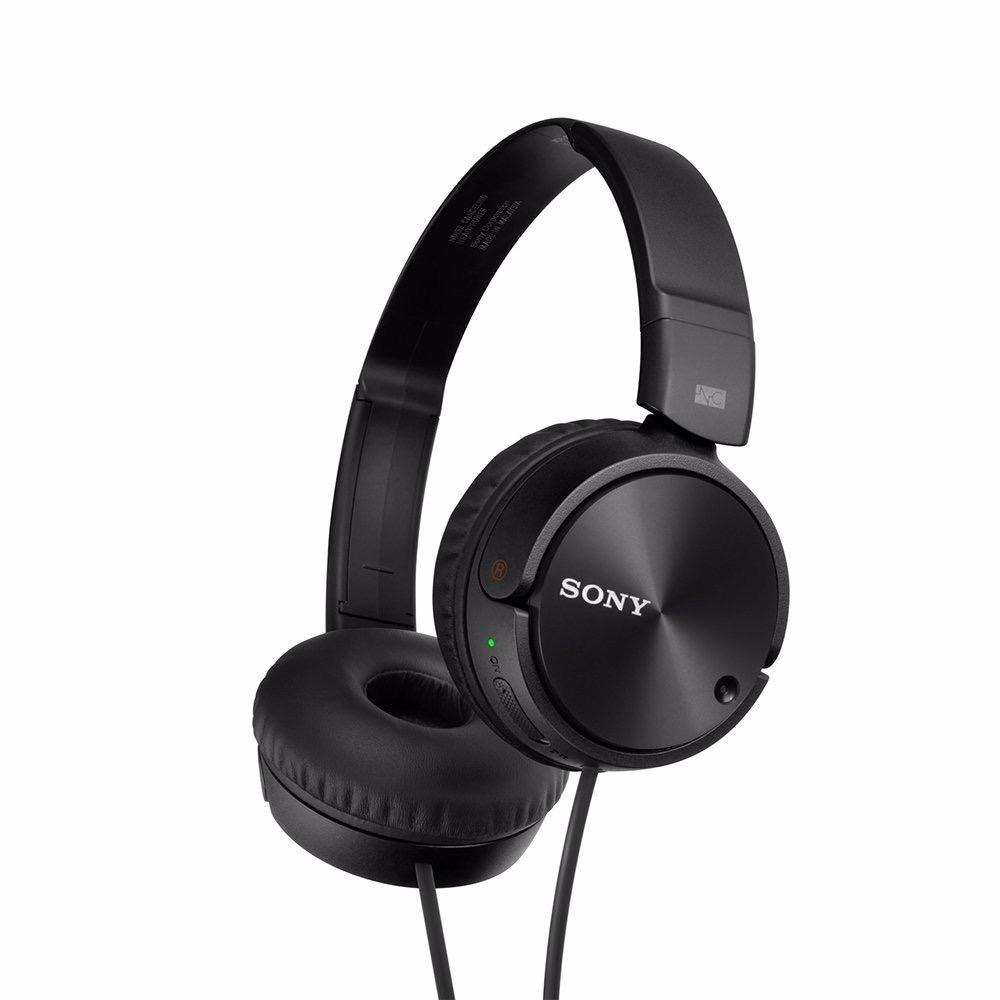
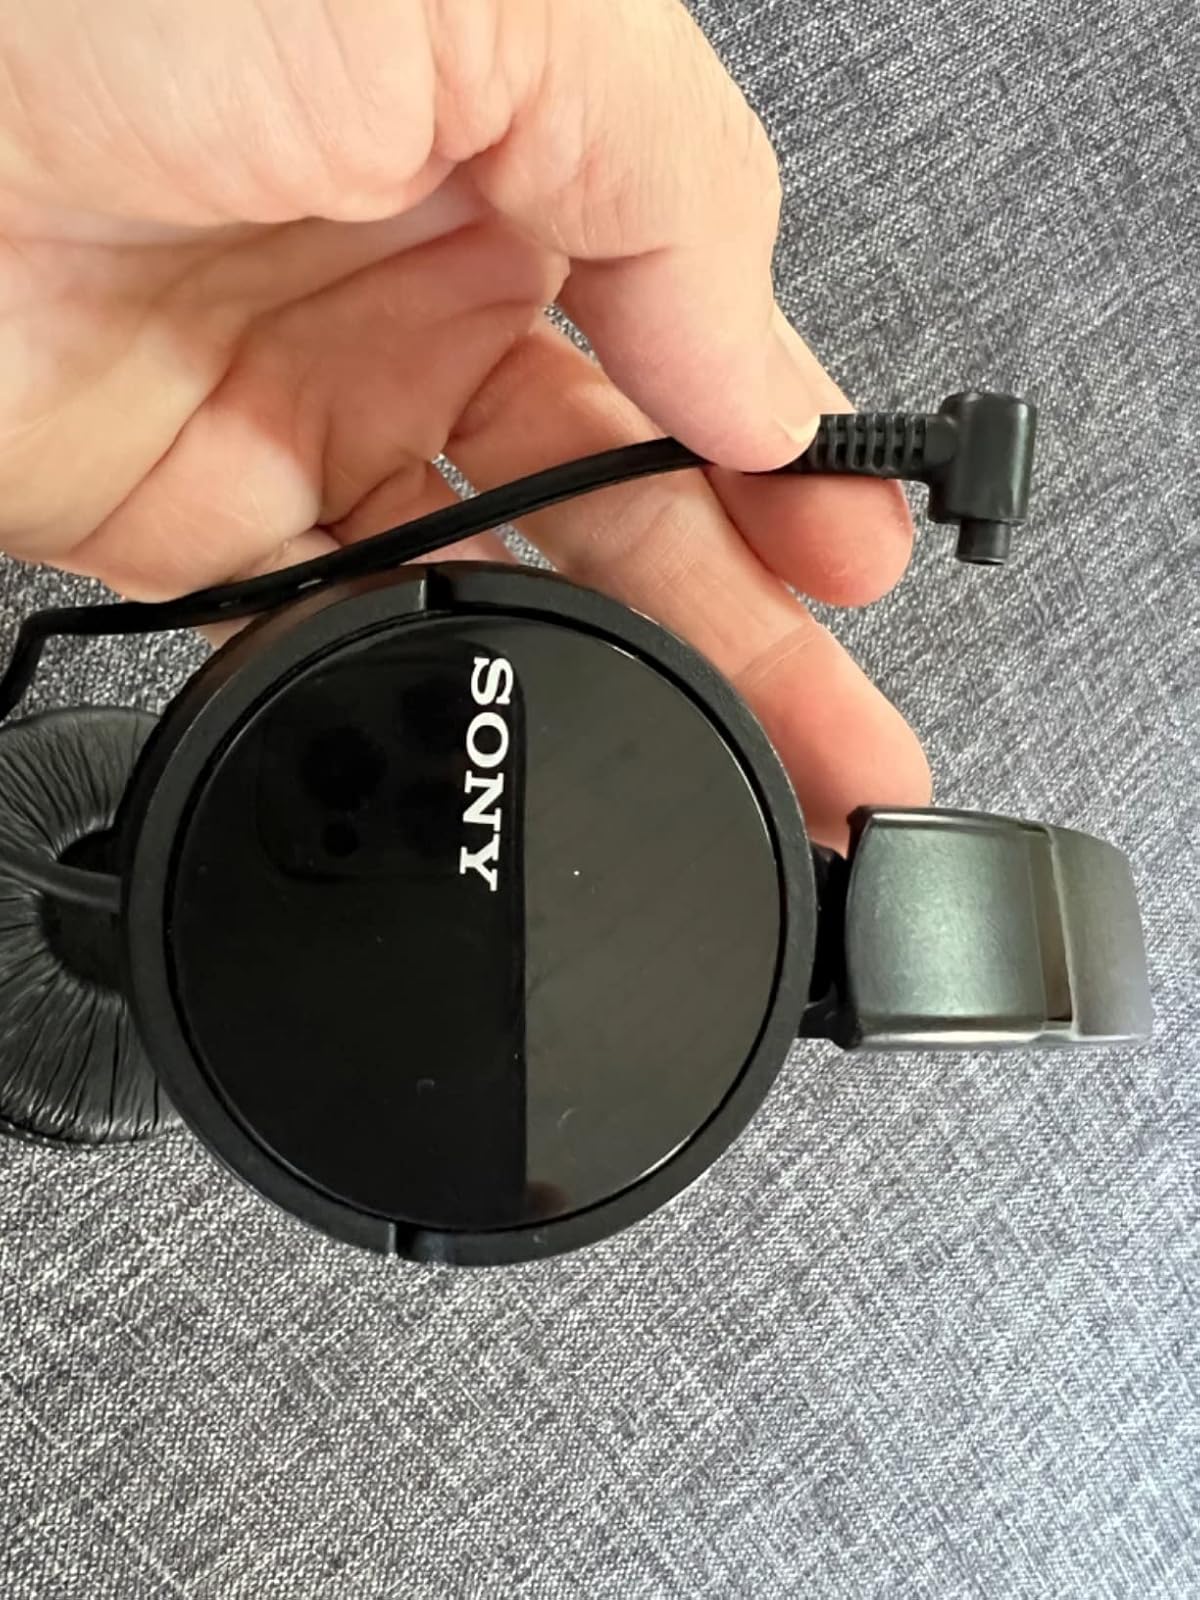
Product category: headphones
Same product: yes